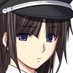
Portrait style: Anime Portrait